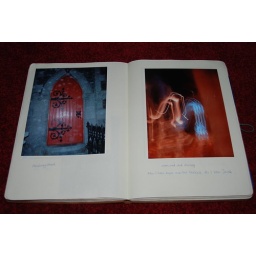
orb diary.orbs cascading over a church door in Abadovey.....Dancing lights inside church